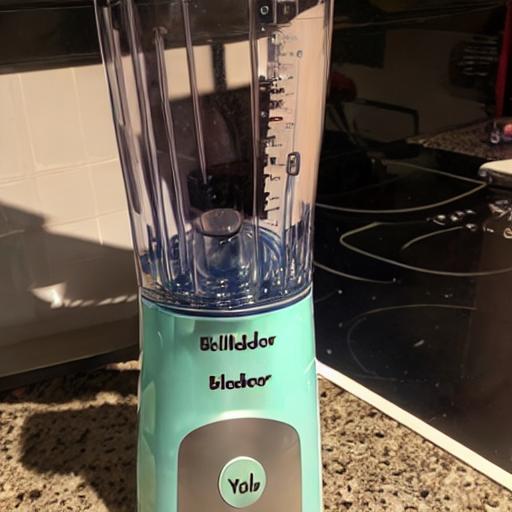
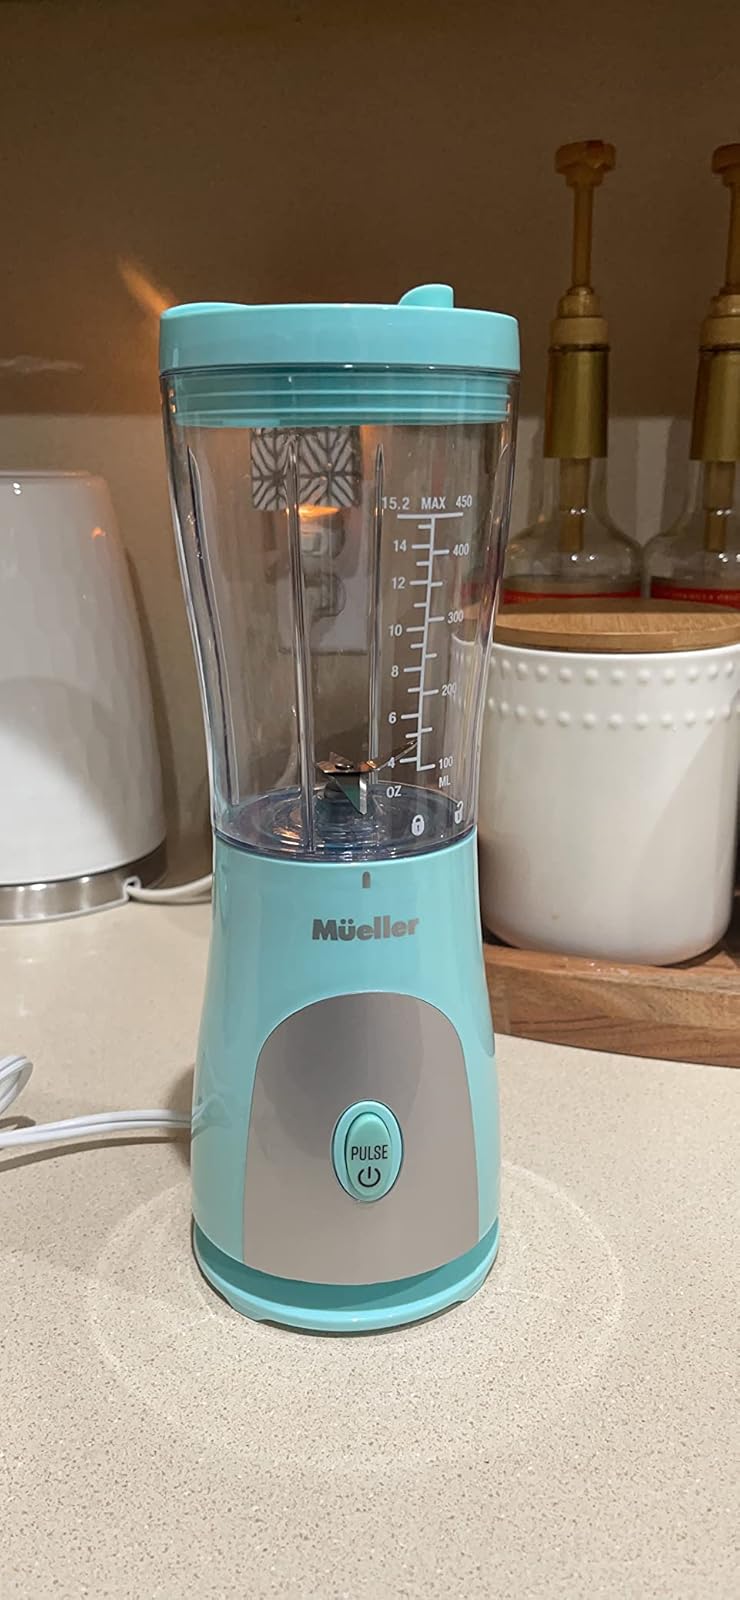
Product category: items_blender
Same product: no